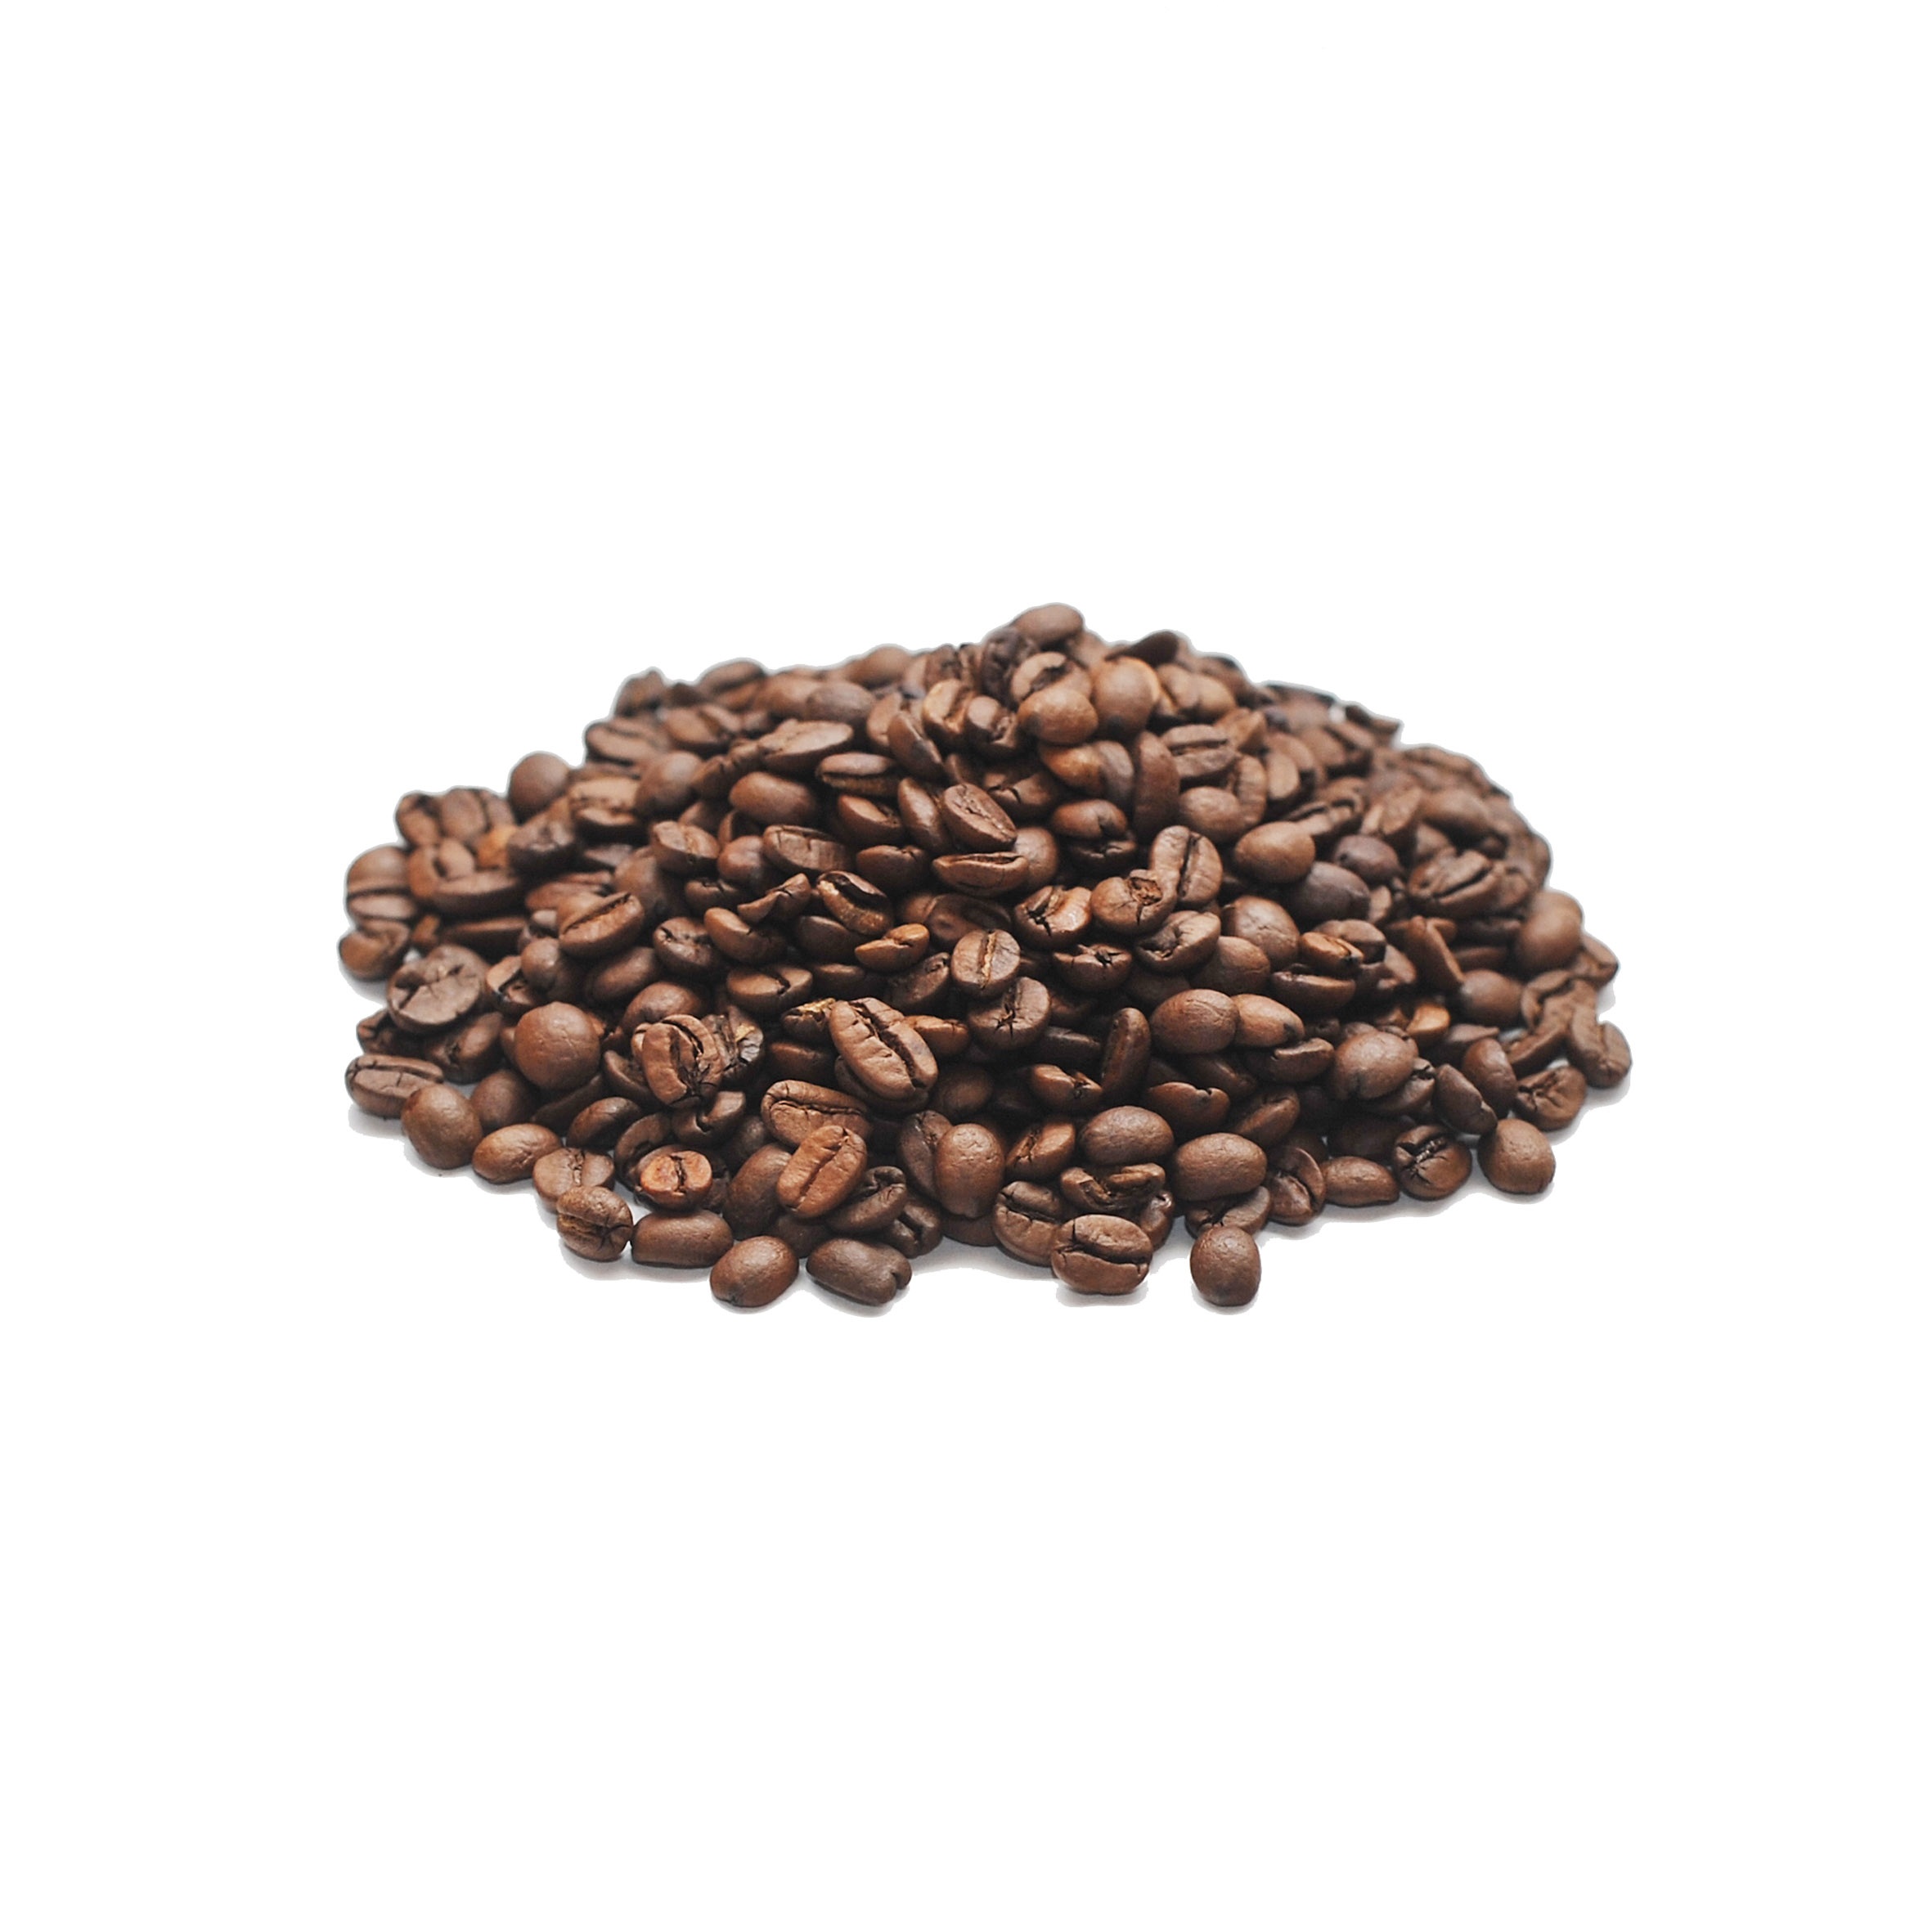
coffee, grain, cup, food, produce, drink, fried, caffeine, arabica, grains, flavor, coffee beans, roasted coffee, sunflower seed